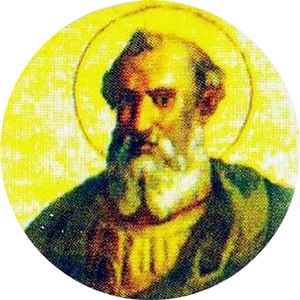
Paverækken / 1. årtusinde / 2. århundrede
Dette er en liste over paver, den romersk-katolske kirkes overhoved. Paverækken strækker sig tilbage til apostlen Peter.